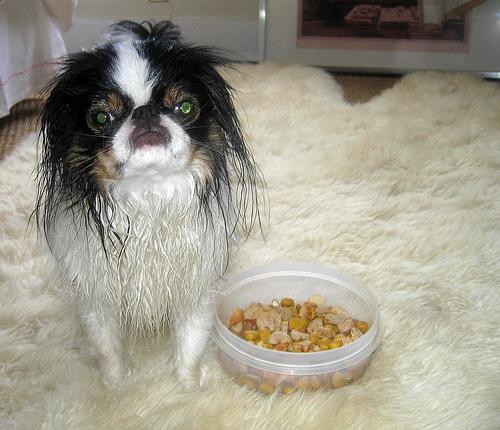
Breed: japanese chin